Answer in natural language. Considering the relative positions, is black wheeled office chair above or below Doorway? Choose between the following options: below or above
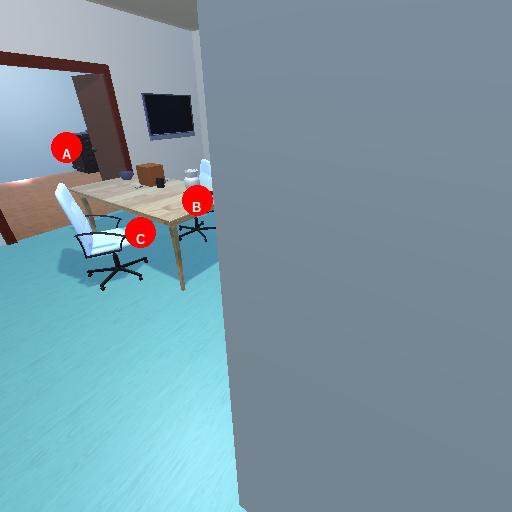
<answer>above</answer>